Jhelum

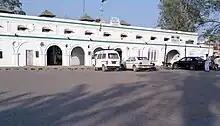
Jhelum Railway Station

Lehri Nature Park is located 10 kilometers away from G. T. Road between Jhelum and Islamabad, it is 30 kilometers from Jhelum and 90 kilometers from Islamabad in the hilly Pothohar region.